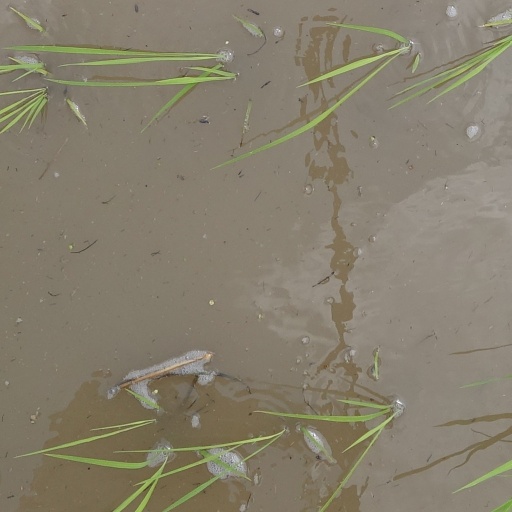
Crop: rice